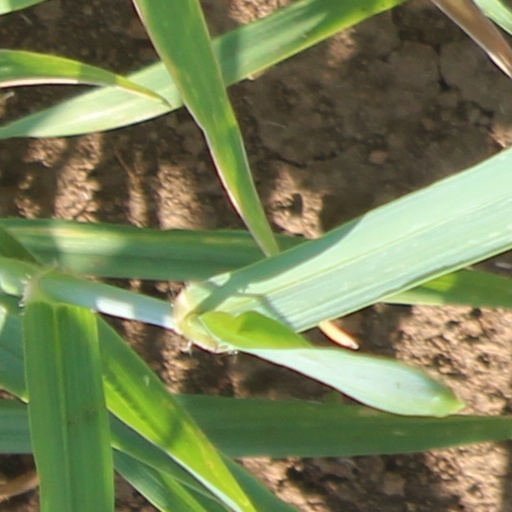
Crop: wheat